Preveza

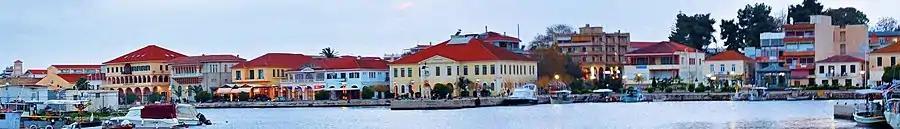
View of the port of Preveza, seen from the East

The present form of the Municipality of Preveza was established in 2011, through the Reform Legislation for Local Government, which merged the following three former municipalities, which in turn became its Municipal Units. (The constituent communities are mentioned in brackets):